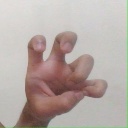
अक्षर: छ